Toni Eggert

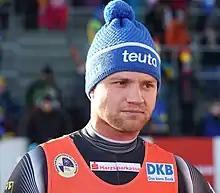
Eggert in 2017

Toni Eggert (born 12 May 1988) is a German luger who has competed since 2008. With his doubles partner Sascha Benecken, he has been world champion ten times and won the overall World Cup six times.